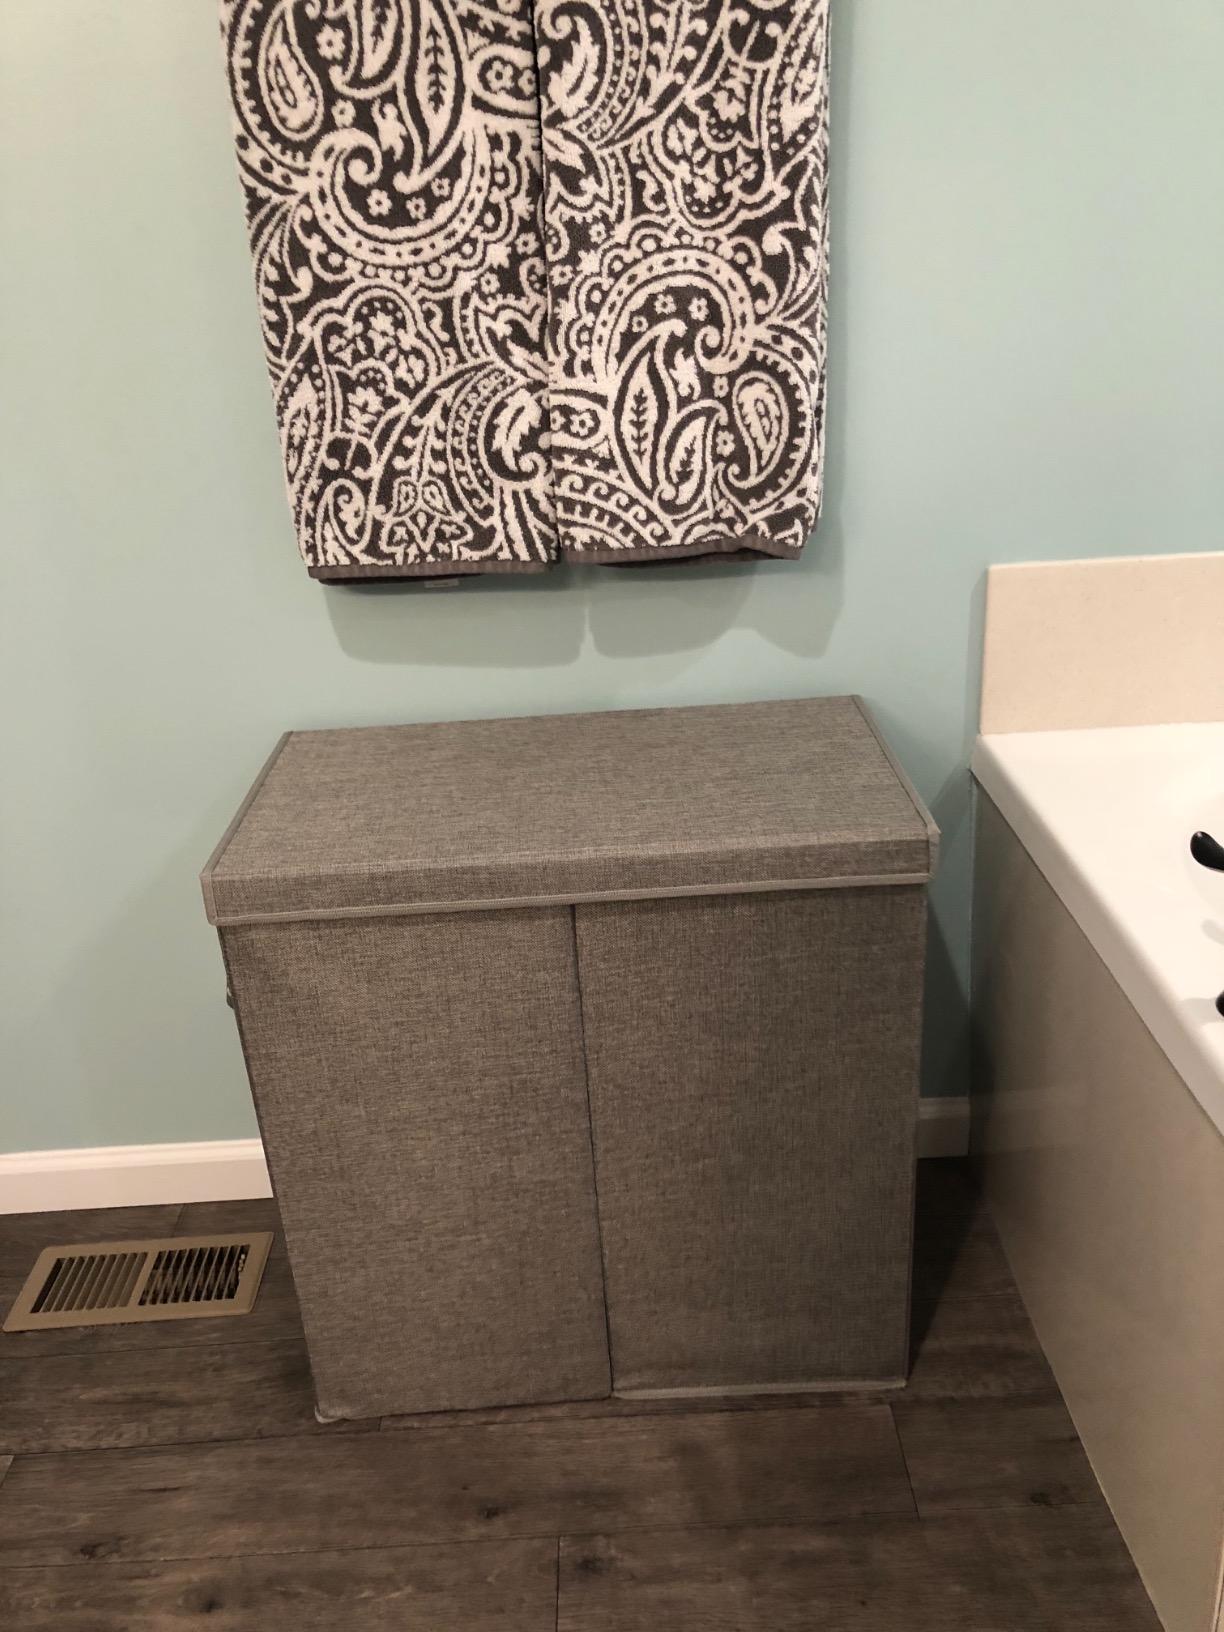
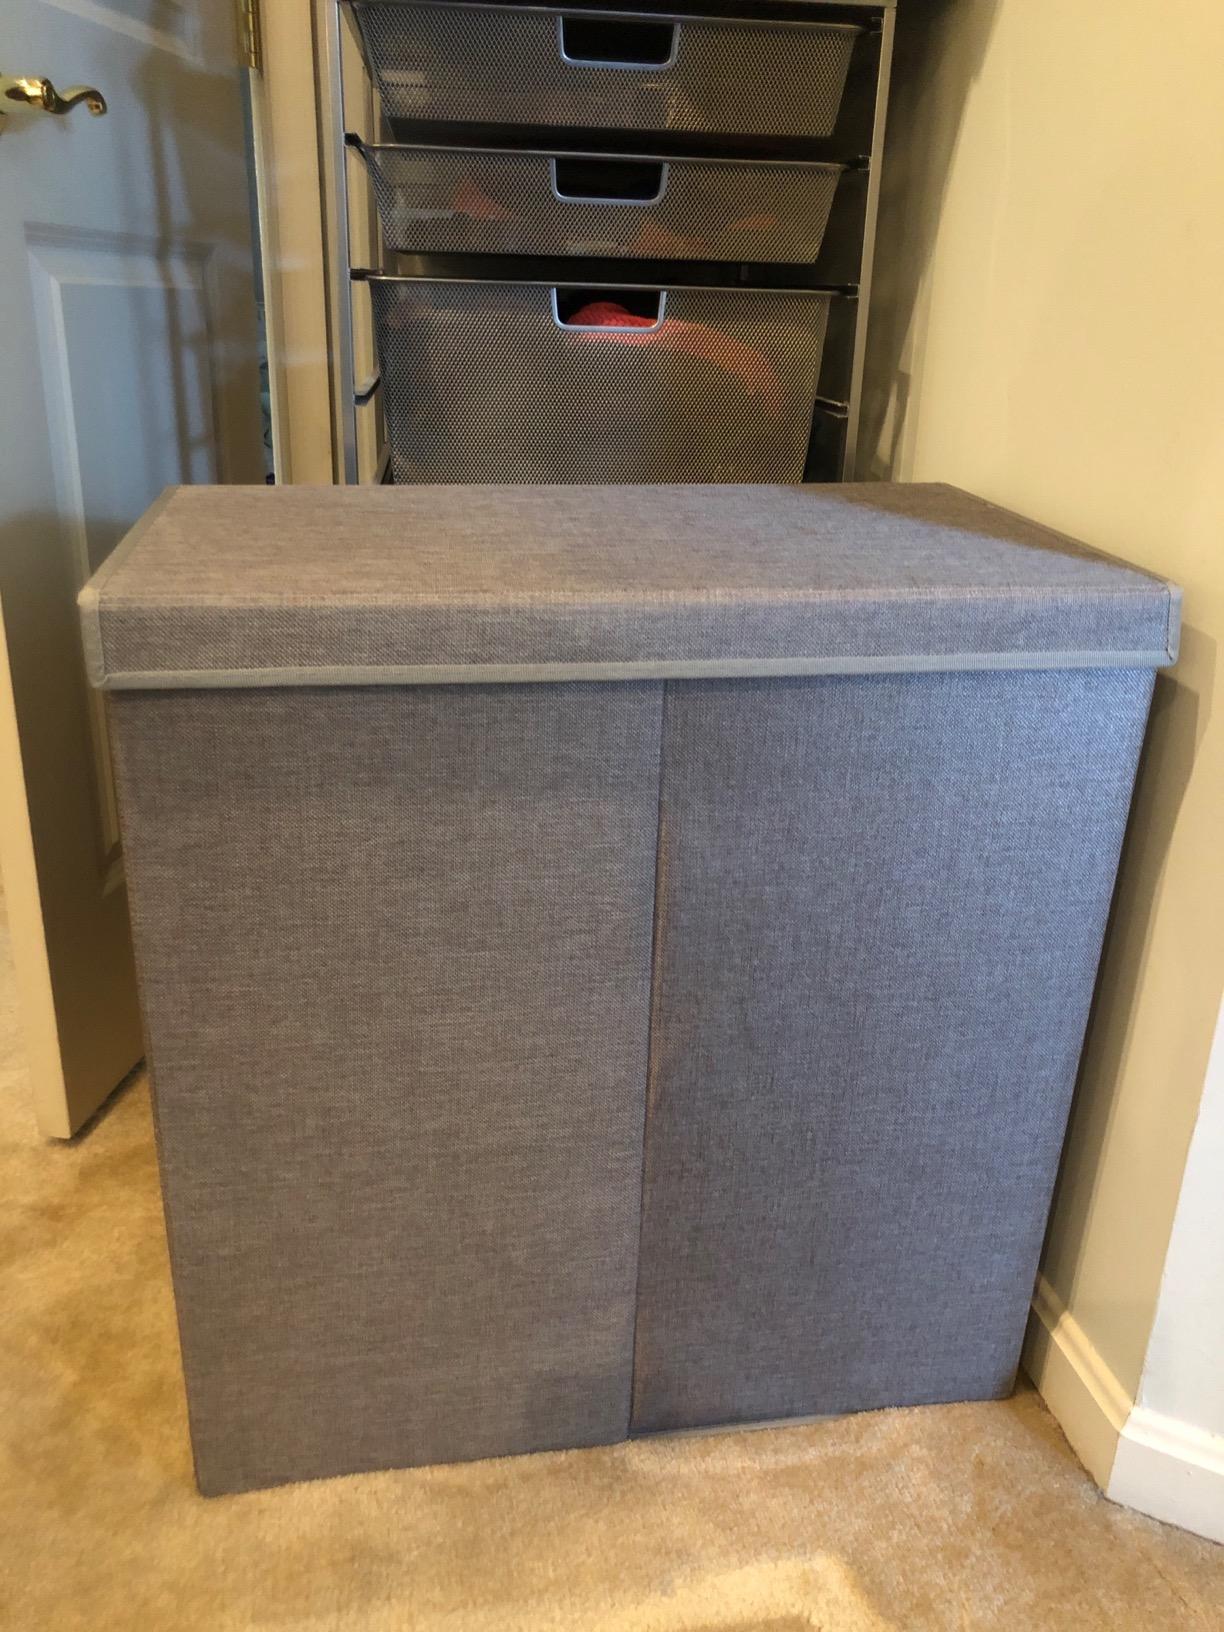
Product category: items_hamper
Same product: yes